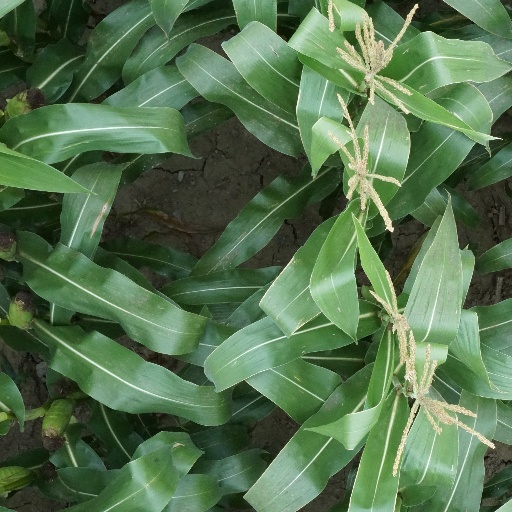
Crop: maize; corn